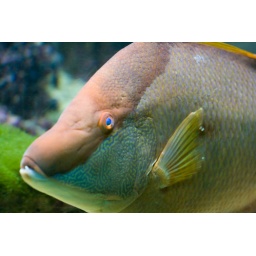
The biggest fish in the lake gets that way by never being caught